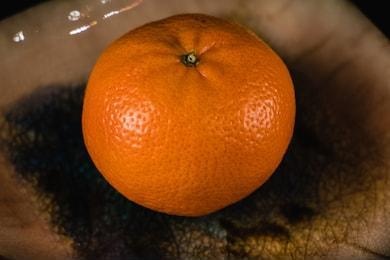
Label: mandarine